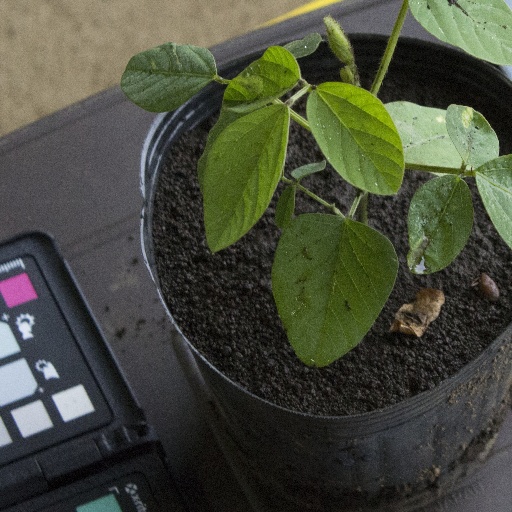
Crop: soybean